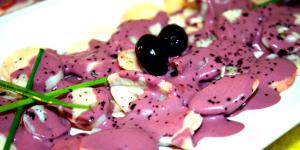
pulpo al olivo gourmet